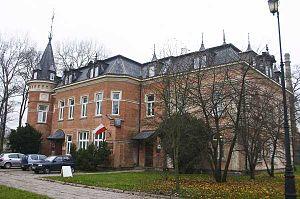
Białystok, parfois appelée en français Bialistock, est la plus grande ville du nord-est de la Pologne et le chef-lieu de la voïvodie de Podlasie, du powiat de Białystok et du powiat-ville de Białystok. Elle est située près des frontières biélorusse et lituanienne. 11ᵉ ville de Pologne par sa population ainsi que la plus peuplée du nord-est de la Pologne, elle comptait 297 356 habitants en 2012. C'est une ville industrielle.